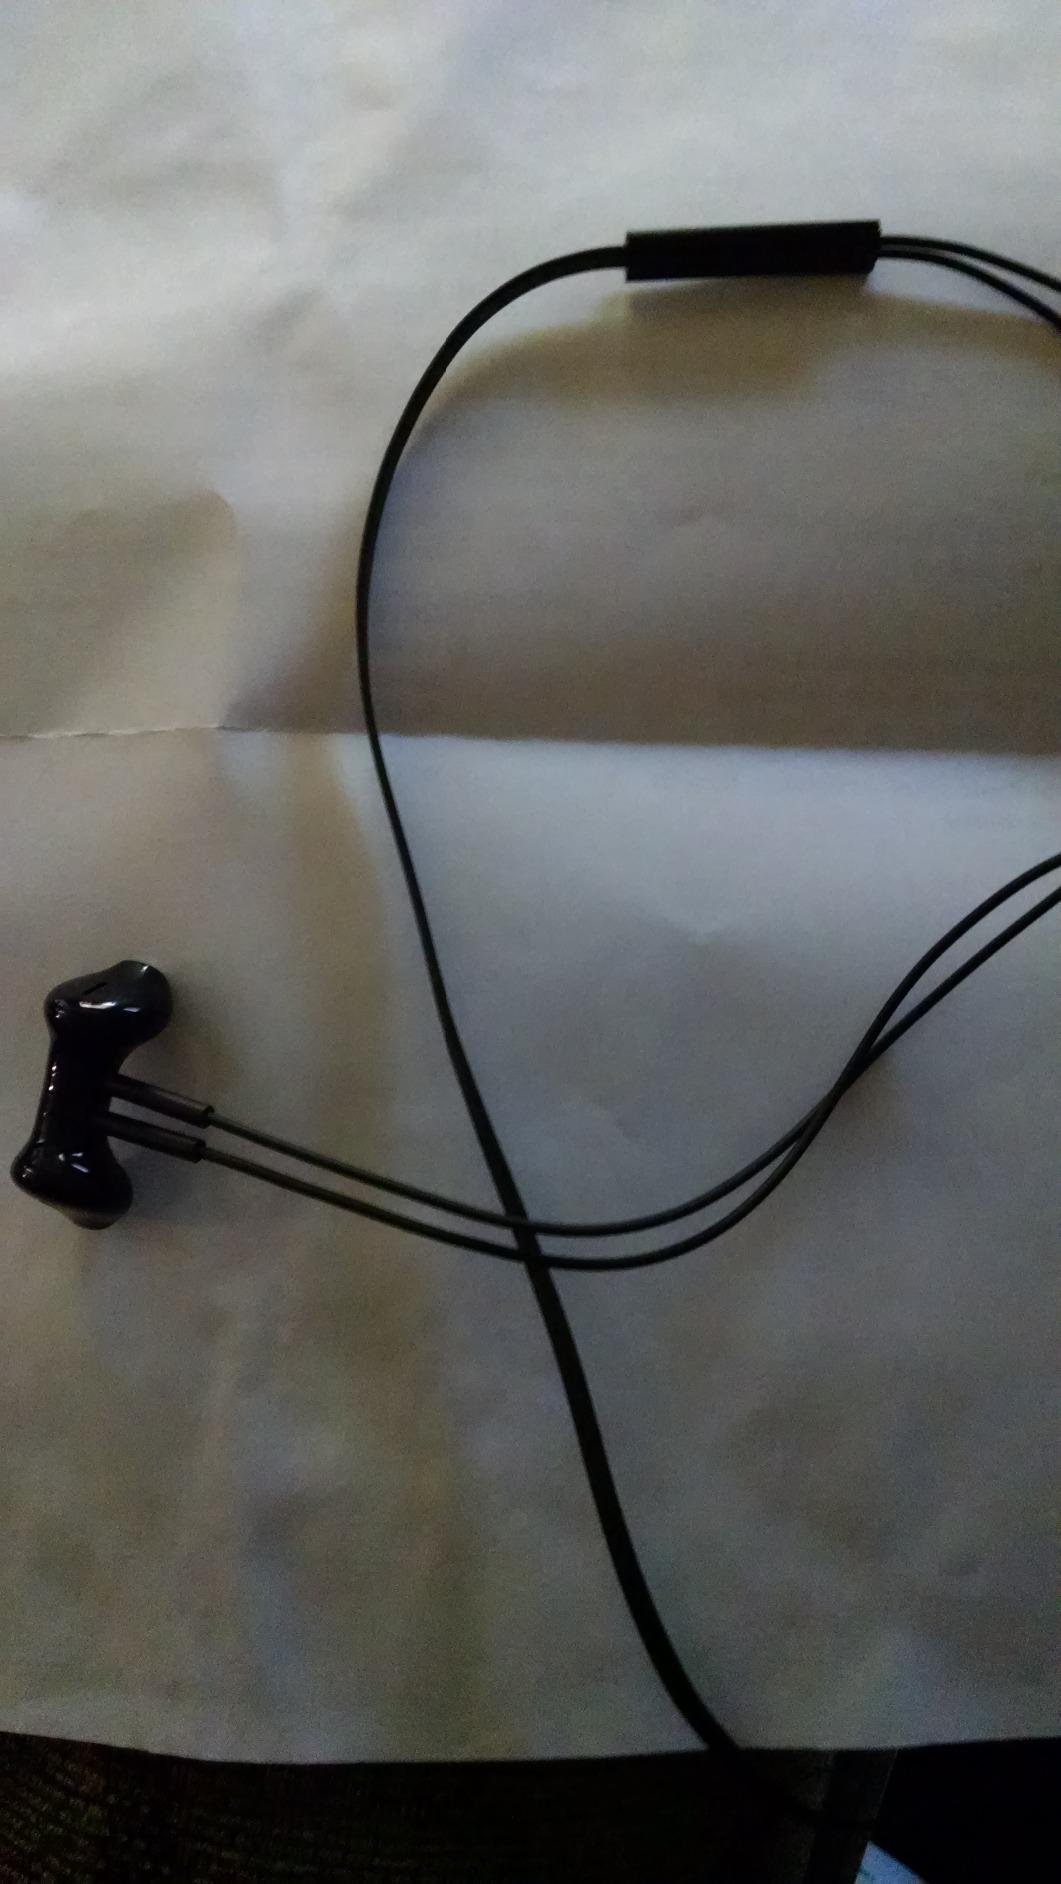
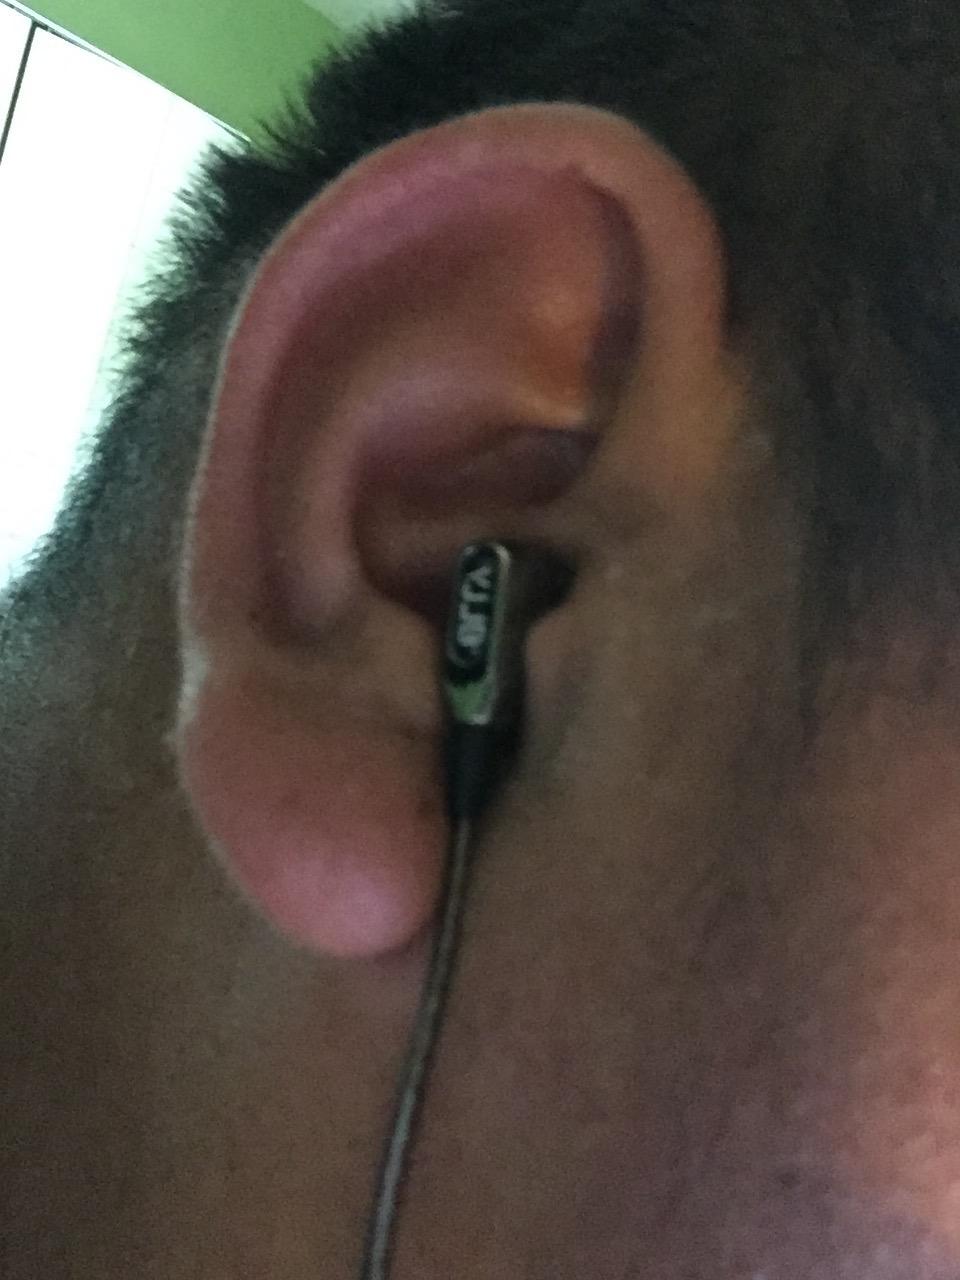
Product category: headphones
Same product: no